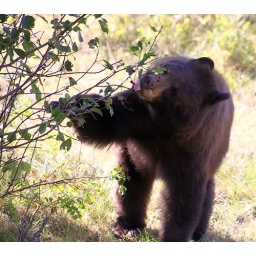
A black bear feeds on berries in early fall in the Many Glacier Valley area of Glacier National Park.